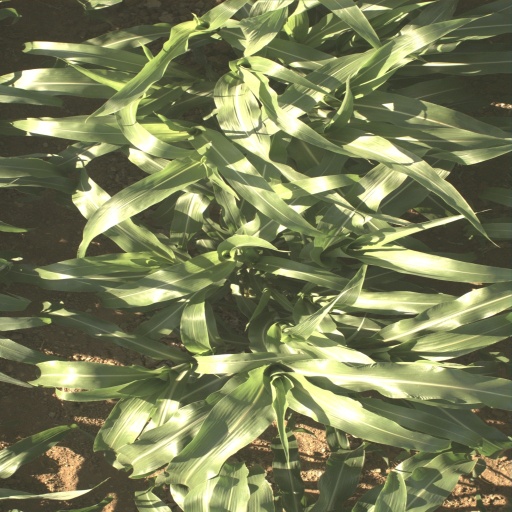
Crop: sorghum